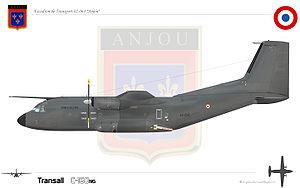
Liste des escadrons actifs de l'Armée de l'air française en date du 1ᵉʳ septembre 2018.
L'escadron de transport 2/64 Anjou est une unité de transport de l'armée de l'air française équipée de C.160NG Transall sur la base aérienne 105 Évreux-Fauville.
L'Armée de l'air et de l'espace est l’une des quatre composantes des Forces armées de la République française ; les autres composantes militaires étant l’Armée de terre, la Marine nationale et la Gendarmerie nationale. Au 1ᵉʳ juillet 2019, 40 800 militaires et 5 200 civils servent dans ses rangs. Elle totalise 170 000 heures de vol par an. Son budget annuel est de 7,5 milliards d’euros en 2020, soit 20 % du budget du ministère des Armées.